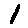
Label: 1